Field of the Cloth of Gold

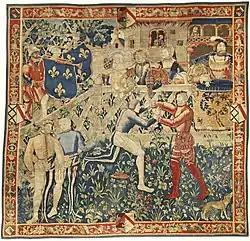
Wrestling at the Field of the Cloth of Gold (tapestry, c. 1520). Francis I is shown top right, above an actual cloth of gold.

Each king tried to outshine the other, with dazzling tents and clothes, huge feasts, music, jousting and games. The tents and the costumes displayed so much cloth of gold, an expensive fabric woven with silk and gold thread, that the site of the meeting was named after it.